P-15 Termit

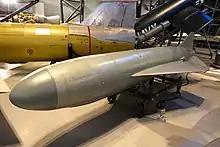
P-15 missile, Steven F. Udvar-Hazy Center

In 1989, during the Baghdad International Exhibition for Military Production Iraq unveiled a series of coastal defense missiles under the name Faw, most likely built with technical assistance from Yugoslavia and some help from Egypt, China and the Soviet Union: